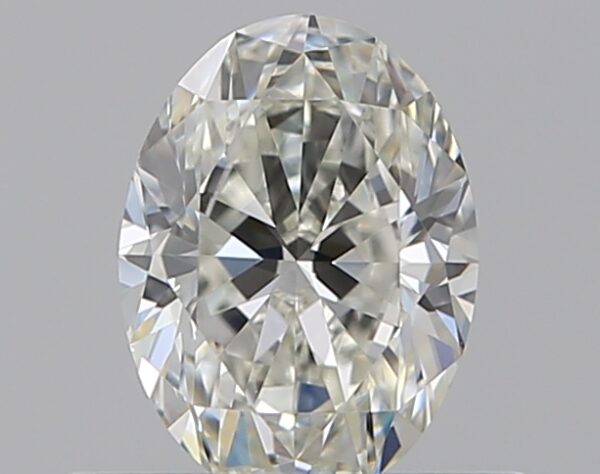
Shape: oval
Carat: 0.55
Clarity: VVS1
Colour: J
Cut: EX
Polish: EX
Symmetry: EX
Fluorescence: M
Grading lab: GIA
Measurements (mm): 6.23 x 4.58 x 2.91